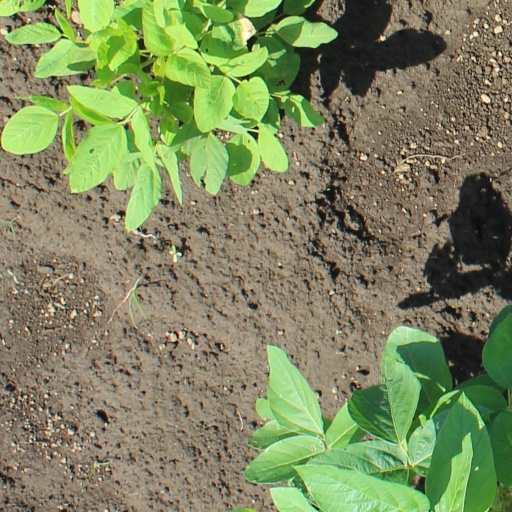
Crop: soybean